Splatoon 2: Octo Expansion

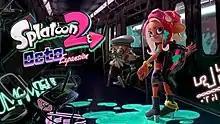
Nintendo eShop artwork, featuring Cap'n Cuttlefish and Agent 8

Splatoon 2: Octo Expansion is an expansion pack to the single-player mode of "Splatoon 2", a third-person shooter video game for the Nintendo Switch. It was released on June 13, 2018. The DLC received generally positive reviews.